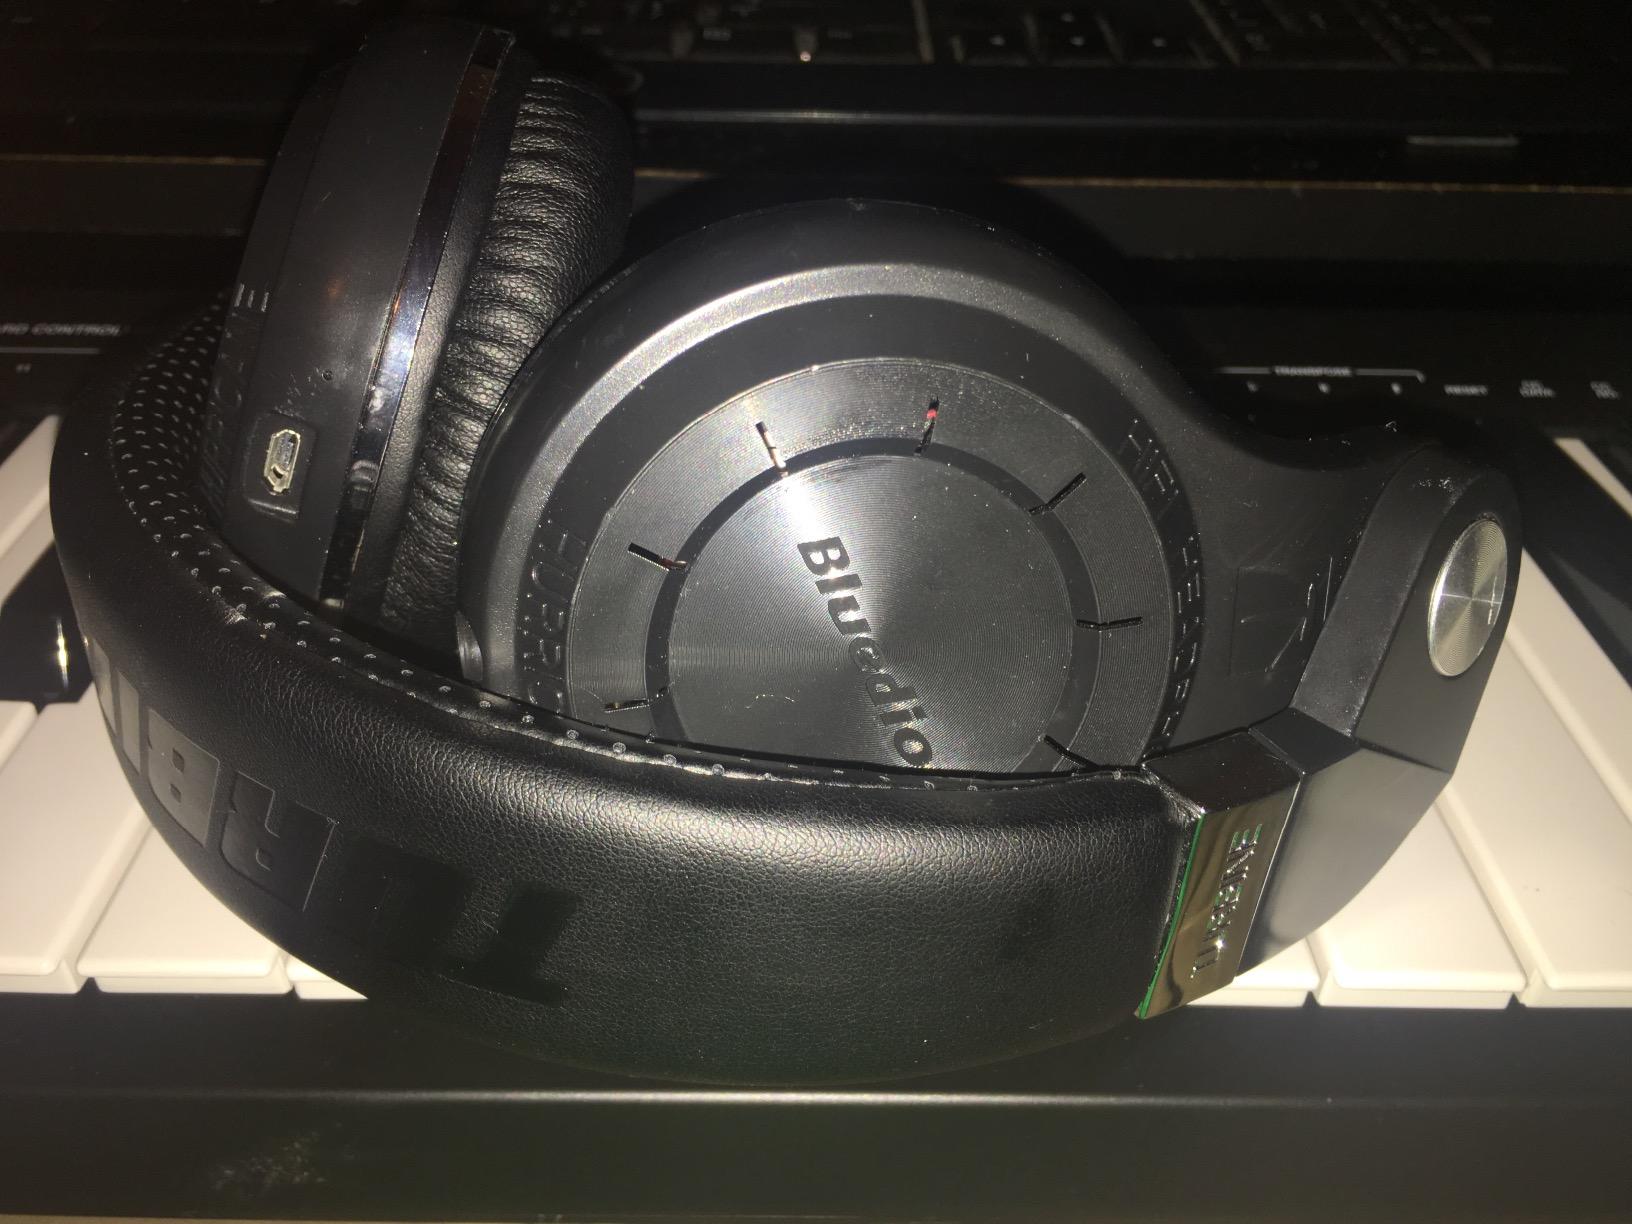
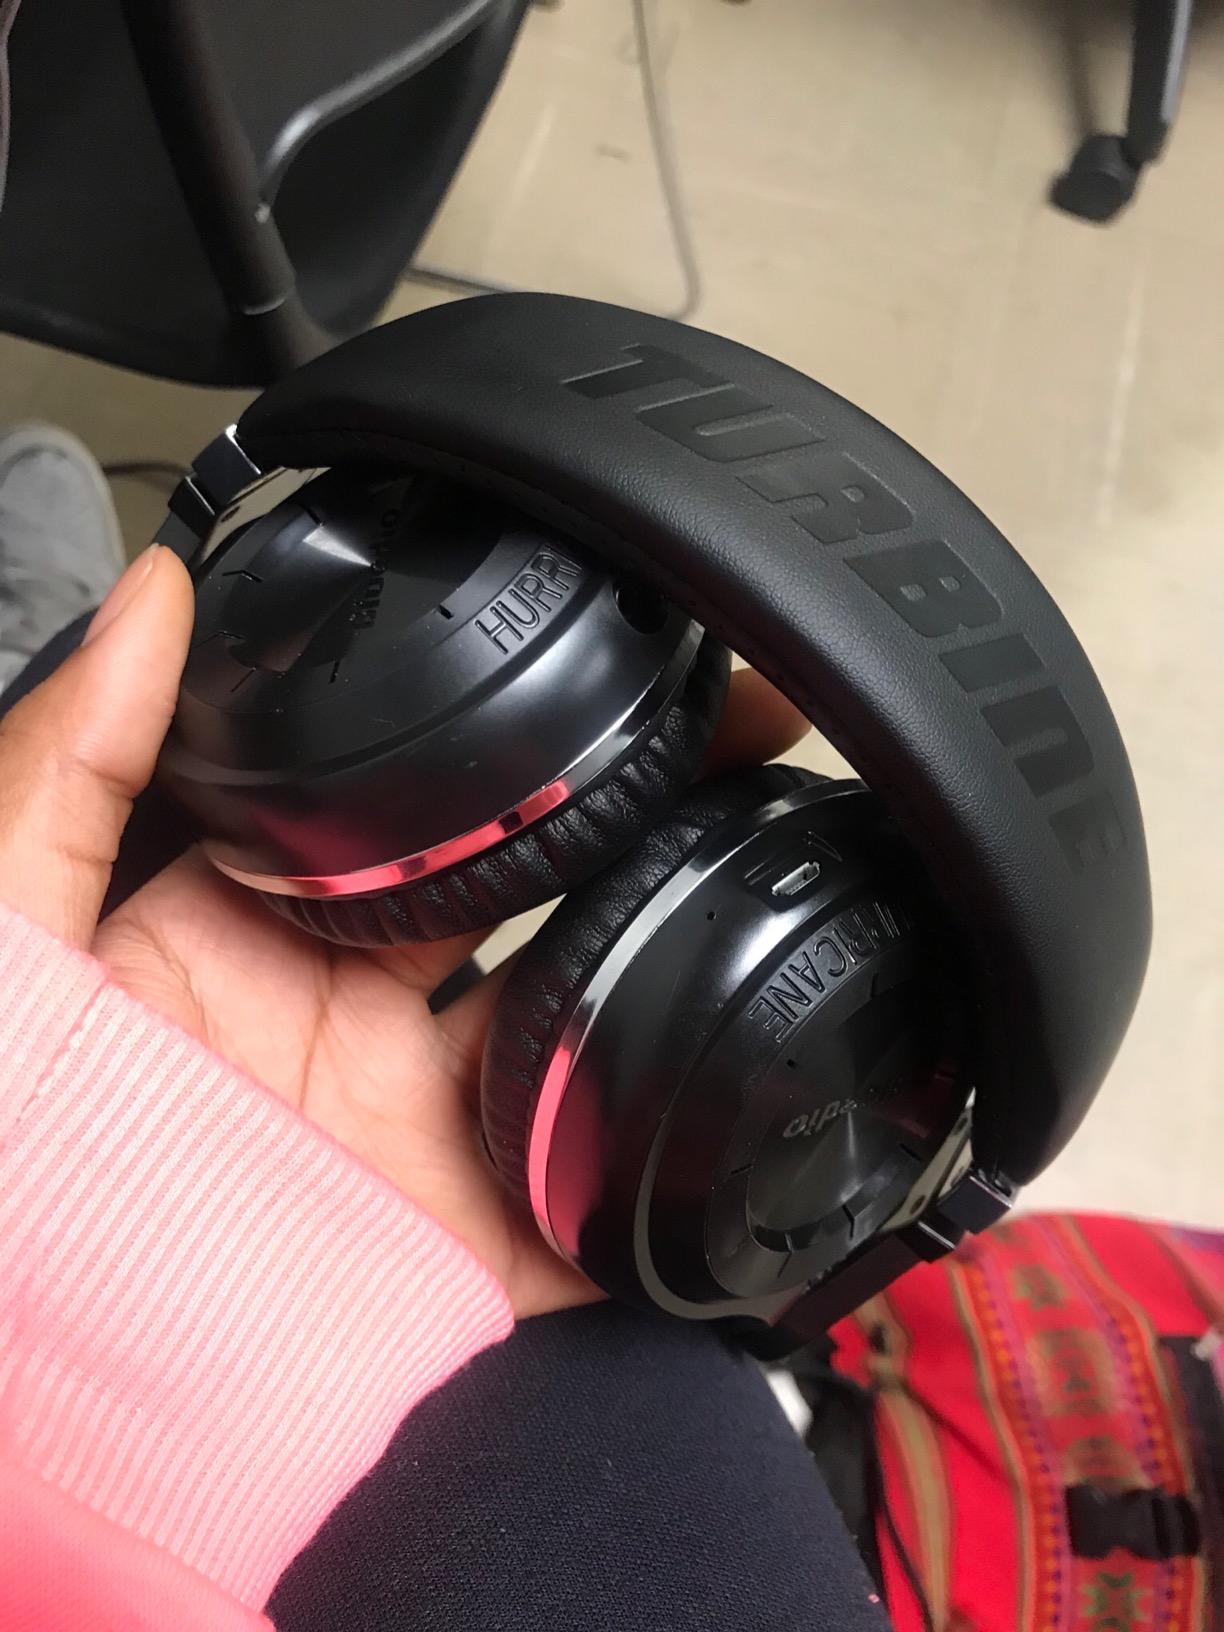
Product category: headphones
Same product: yes